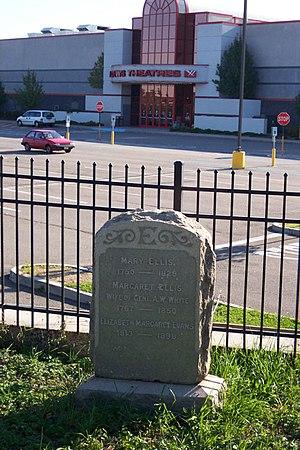
New Brunswick est une ville américaine de l'État du New Jersey, siège du comté de Middlesex, également connue sous les noms de « Healthcare city » ou de « Hub city ». Elle se situe à 50 km au sud-ouest de New York, sur la rive sud du Raritan, à environ 24 km de l'embouchure du fleuve. En 2006, le bureau du recensement des États-Unis a estimé sa population à 50 172 habitants.